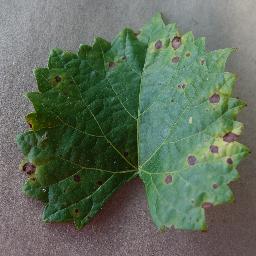
Label: Grape___Black_rot